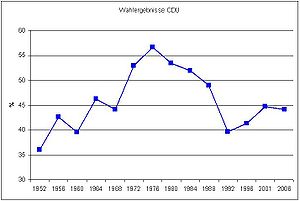
CDU
CDU's vælgeropbakning i procent.
CDU er et tysk konservativt-kristendemokratisk politisk parti, der siden grundlæggelsen i 1945 har været blandt de toneangivende i landets politik. Partiet har dannet regering 1949-1969, 1982-1998 og senest fra 2005.